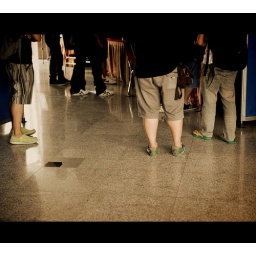
Greenday...So we show our support by wearing green shoes